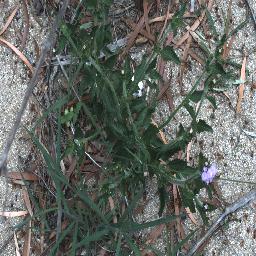
Label: siam_weed